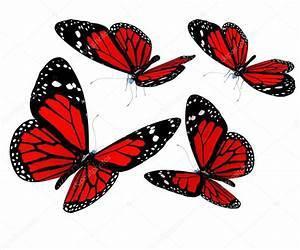
butterfly